Rheineck

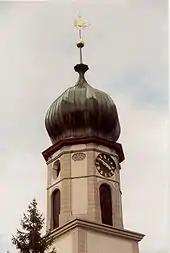
Church tower of the Swiss Reformed Church in Rheineck

From the , 1,421 or 44.0% are Roman Catholic, while 982 or 30.4% belonged to the Swiss Reformed Church. Of the rest of the population, there are 88 individuals (or about 2.72% of the population) who belong to the Orthodox Church, and there are 105 individuals (or about 3.25% of the population) who belong to another Christian church. There are 340 (or about 10.52% of the population) who are Islamic. There are 28 individuals (or about 0.87% of the population) who belong to another church (not listed on the census), 187 (or about 5.79% of the population) belong to no church, are agnostic or atheist, and 80 individuals (or about 2.48% of the population) did not answer the question.